Luigi Sansonetti

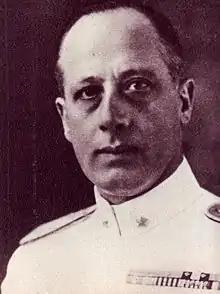

Luigi Sansonetti (22 February 1888 – 7 November 1959) was an Italian admiral during World War II.